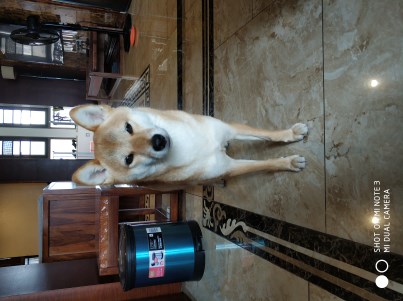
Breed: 1043-n000001-Shiba_Dog